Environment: lab
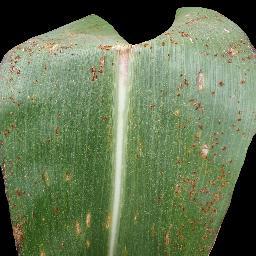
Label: common_rust